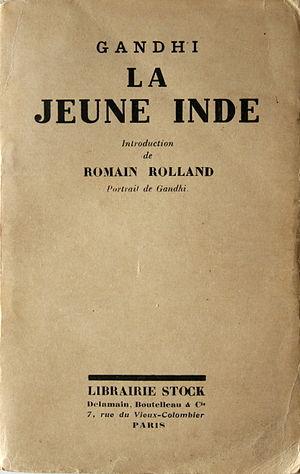
Mohandas K. Gandhi, La Jeune Inde, couverture. Traduction de Young India par Hélène Hart. Introduction de Romain Rolland. Editions Stock, Paris.
Éditions Stock est une maison d'édition française, filiale de Hachette Livre, qui appartient au groupe Lagardère.
Maurice Delamain, est un ancien directeur des Éditions Stock et écrivain français.